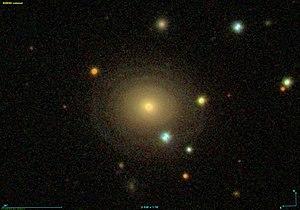
Image créée à l'aide du logiciel Aladin Sky Atlas du Centre de Données astronomiques de Strasbourg et des données de SDSS (Sloan Digital Sky Survey).
NGC 511 est une lointaine galaxie lenticulaire située dans la constellation des Poissons à environ 499 millions d'années-lumière de la Voie lactée. Elle a été découverte par l'astronome français Édouard Stephan en 1876.